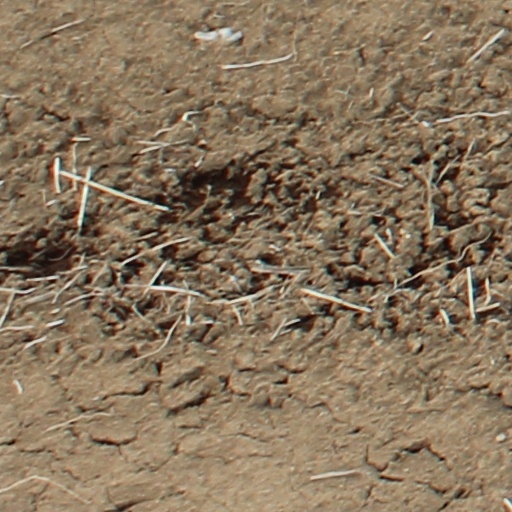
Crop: wheat